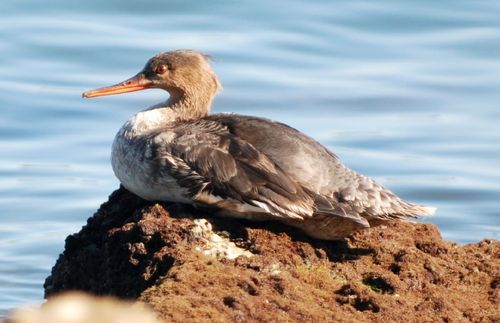
this colorful bird has a white belly and breast, brown wings, and brown head and nape
this bird has a long orange bill, a dark brown crown, and a dark brown back.
this is a bird with a white breast, a dark back and a long orange beak.
a big bird with grey on top, white belly, a curved nape and a long orange beak.
this red eyed bird has a white breast, gray and brown wingbar, and a very long and flat beak.
this bird has a whitish gray belly with a very more distinct gray in the wings.
this bird has wings that are brown and has a brown bill
this bird has wings that are brown and has a white bellya long orange beak on a long necked medium sized grey bird.
this bird has wings that are brown and has anorange bill
Species: Red Breasted Merganser